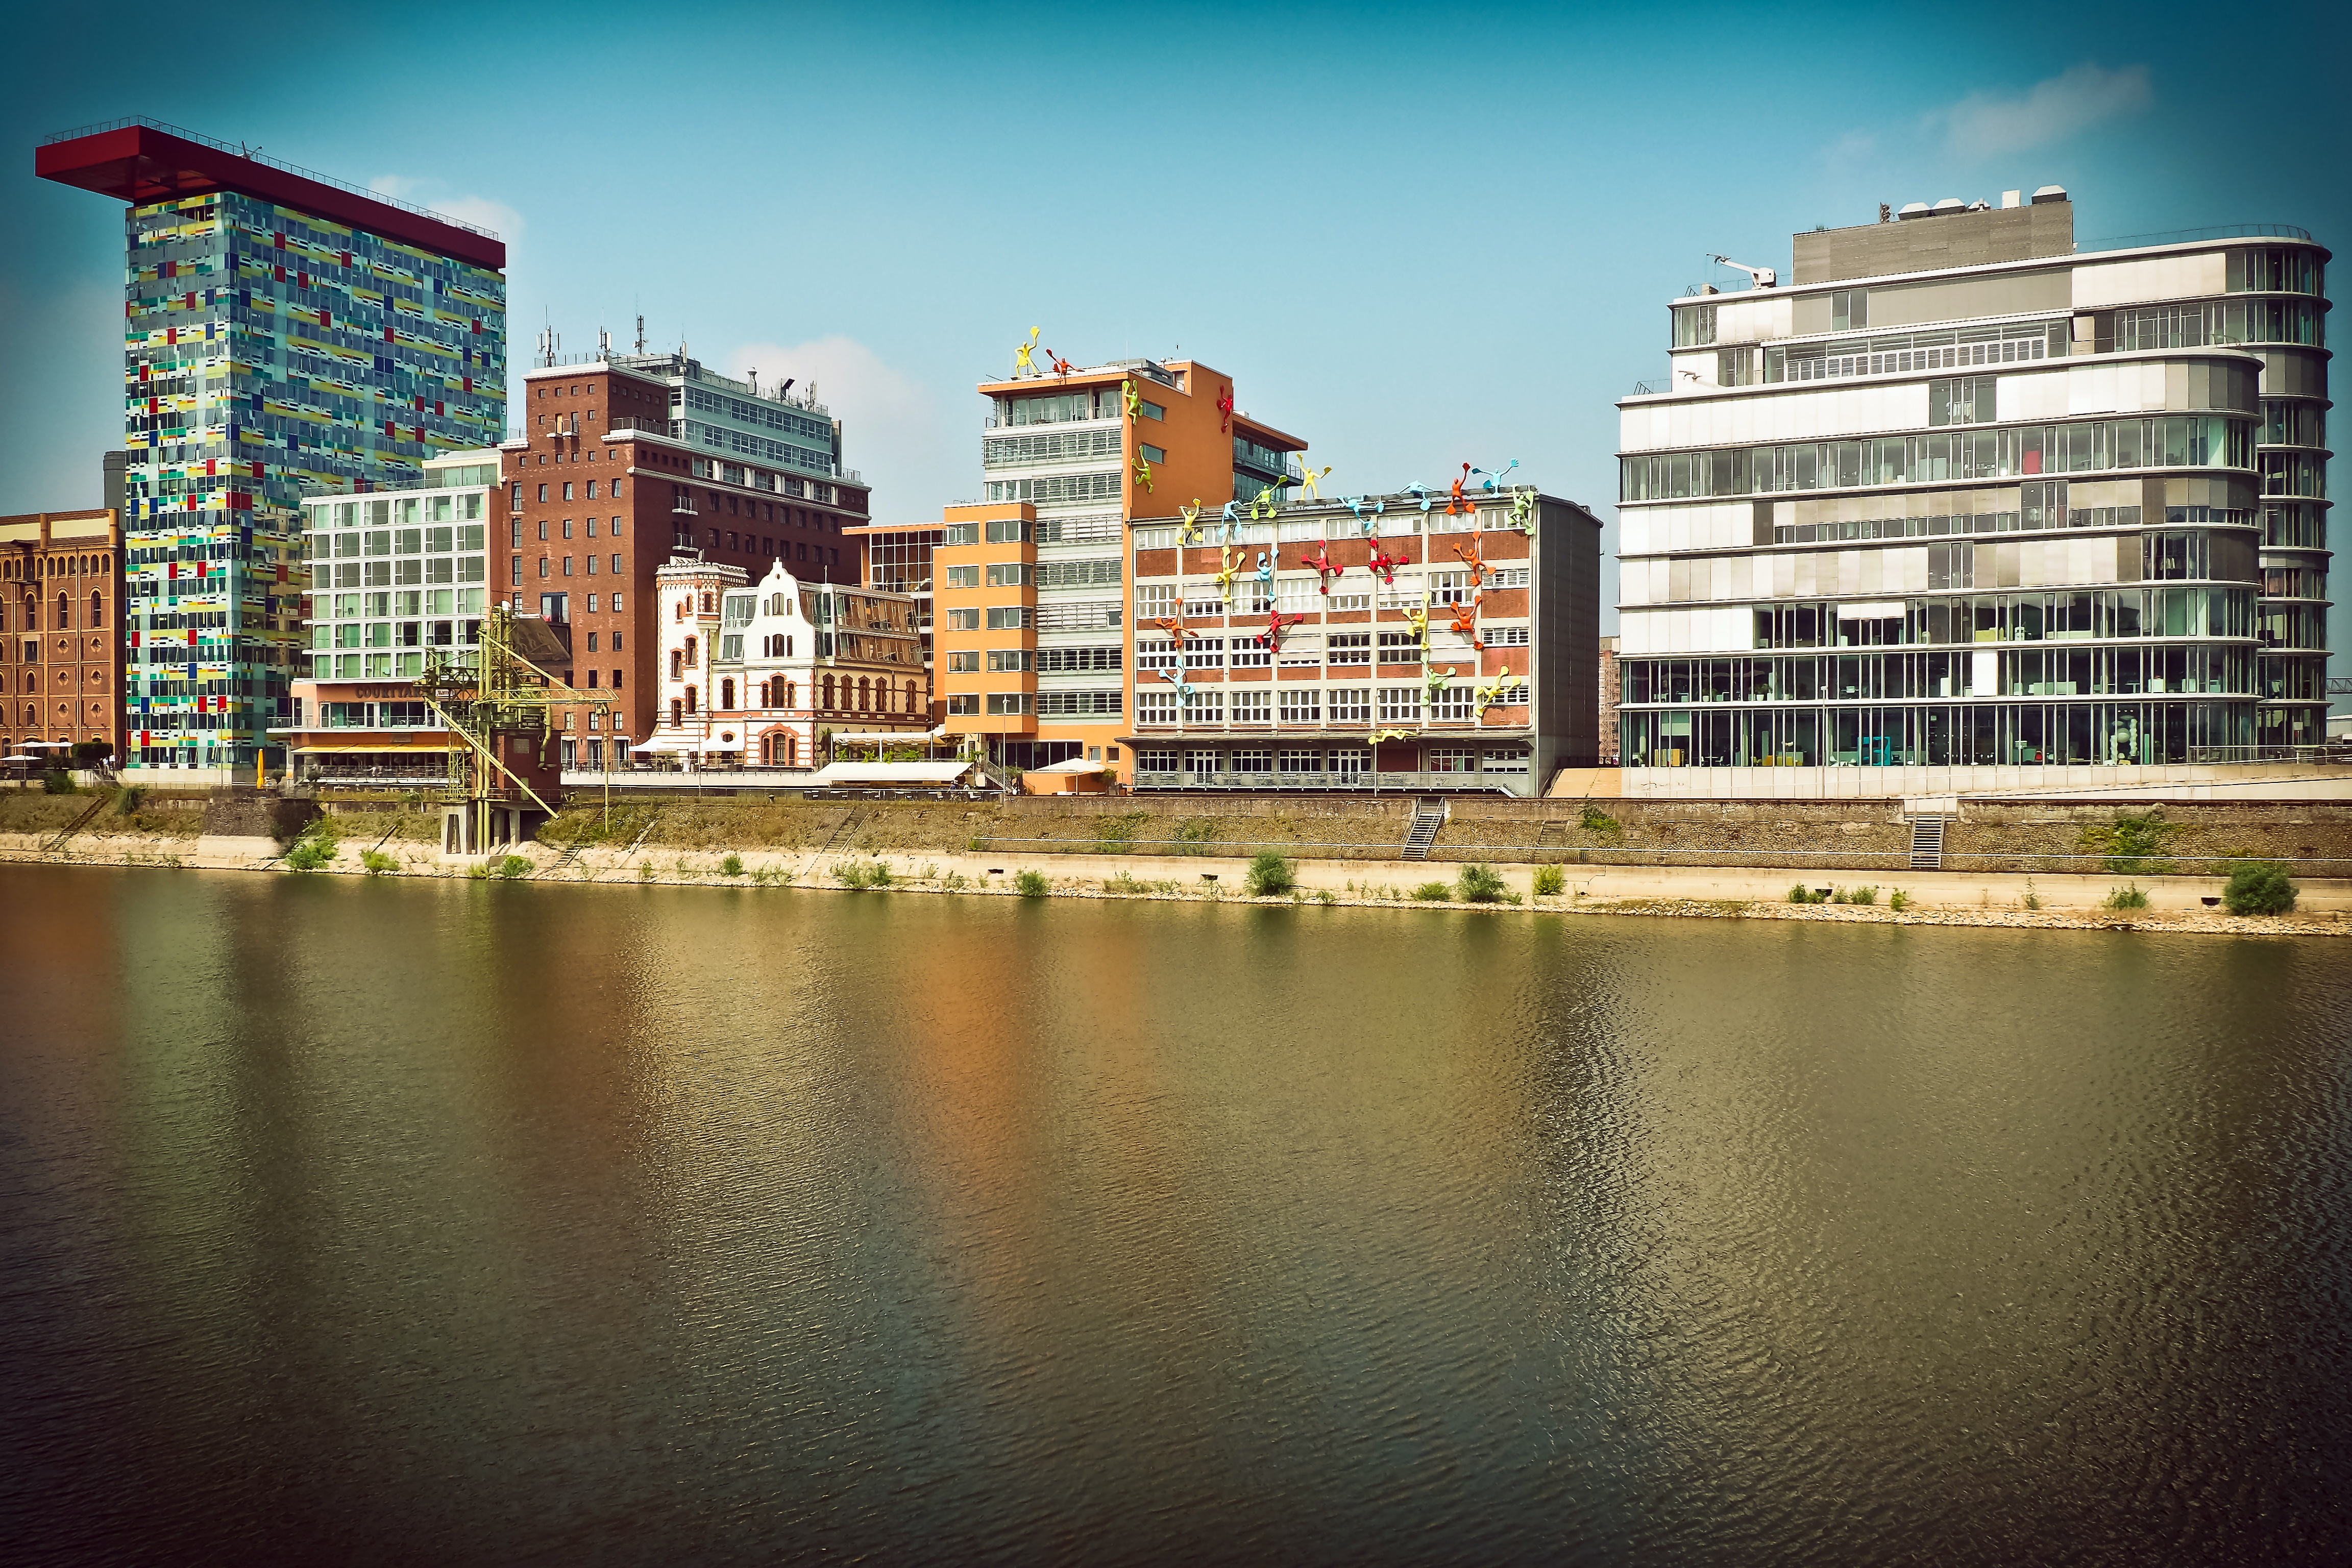
horizon, abstract, architecture, skyline, morning, window, glass, building, city, home, skyscraper, urban, cityscape, downtown, dusk, evening, reflection, facade, port, modern, office building, tower block, city view, modern architecture, modern building, rhine, glass front, modern high rise building, town center, dusseldorf, glass facade, media harbour, urban area, residential area, human settlement